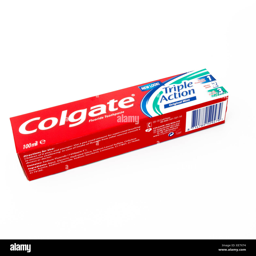
box of brand on a white background